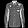
Label: Shirt